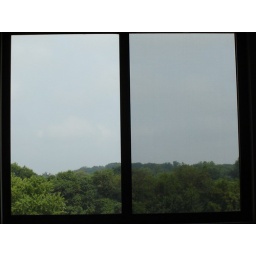
The screen and glass is in the frame